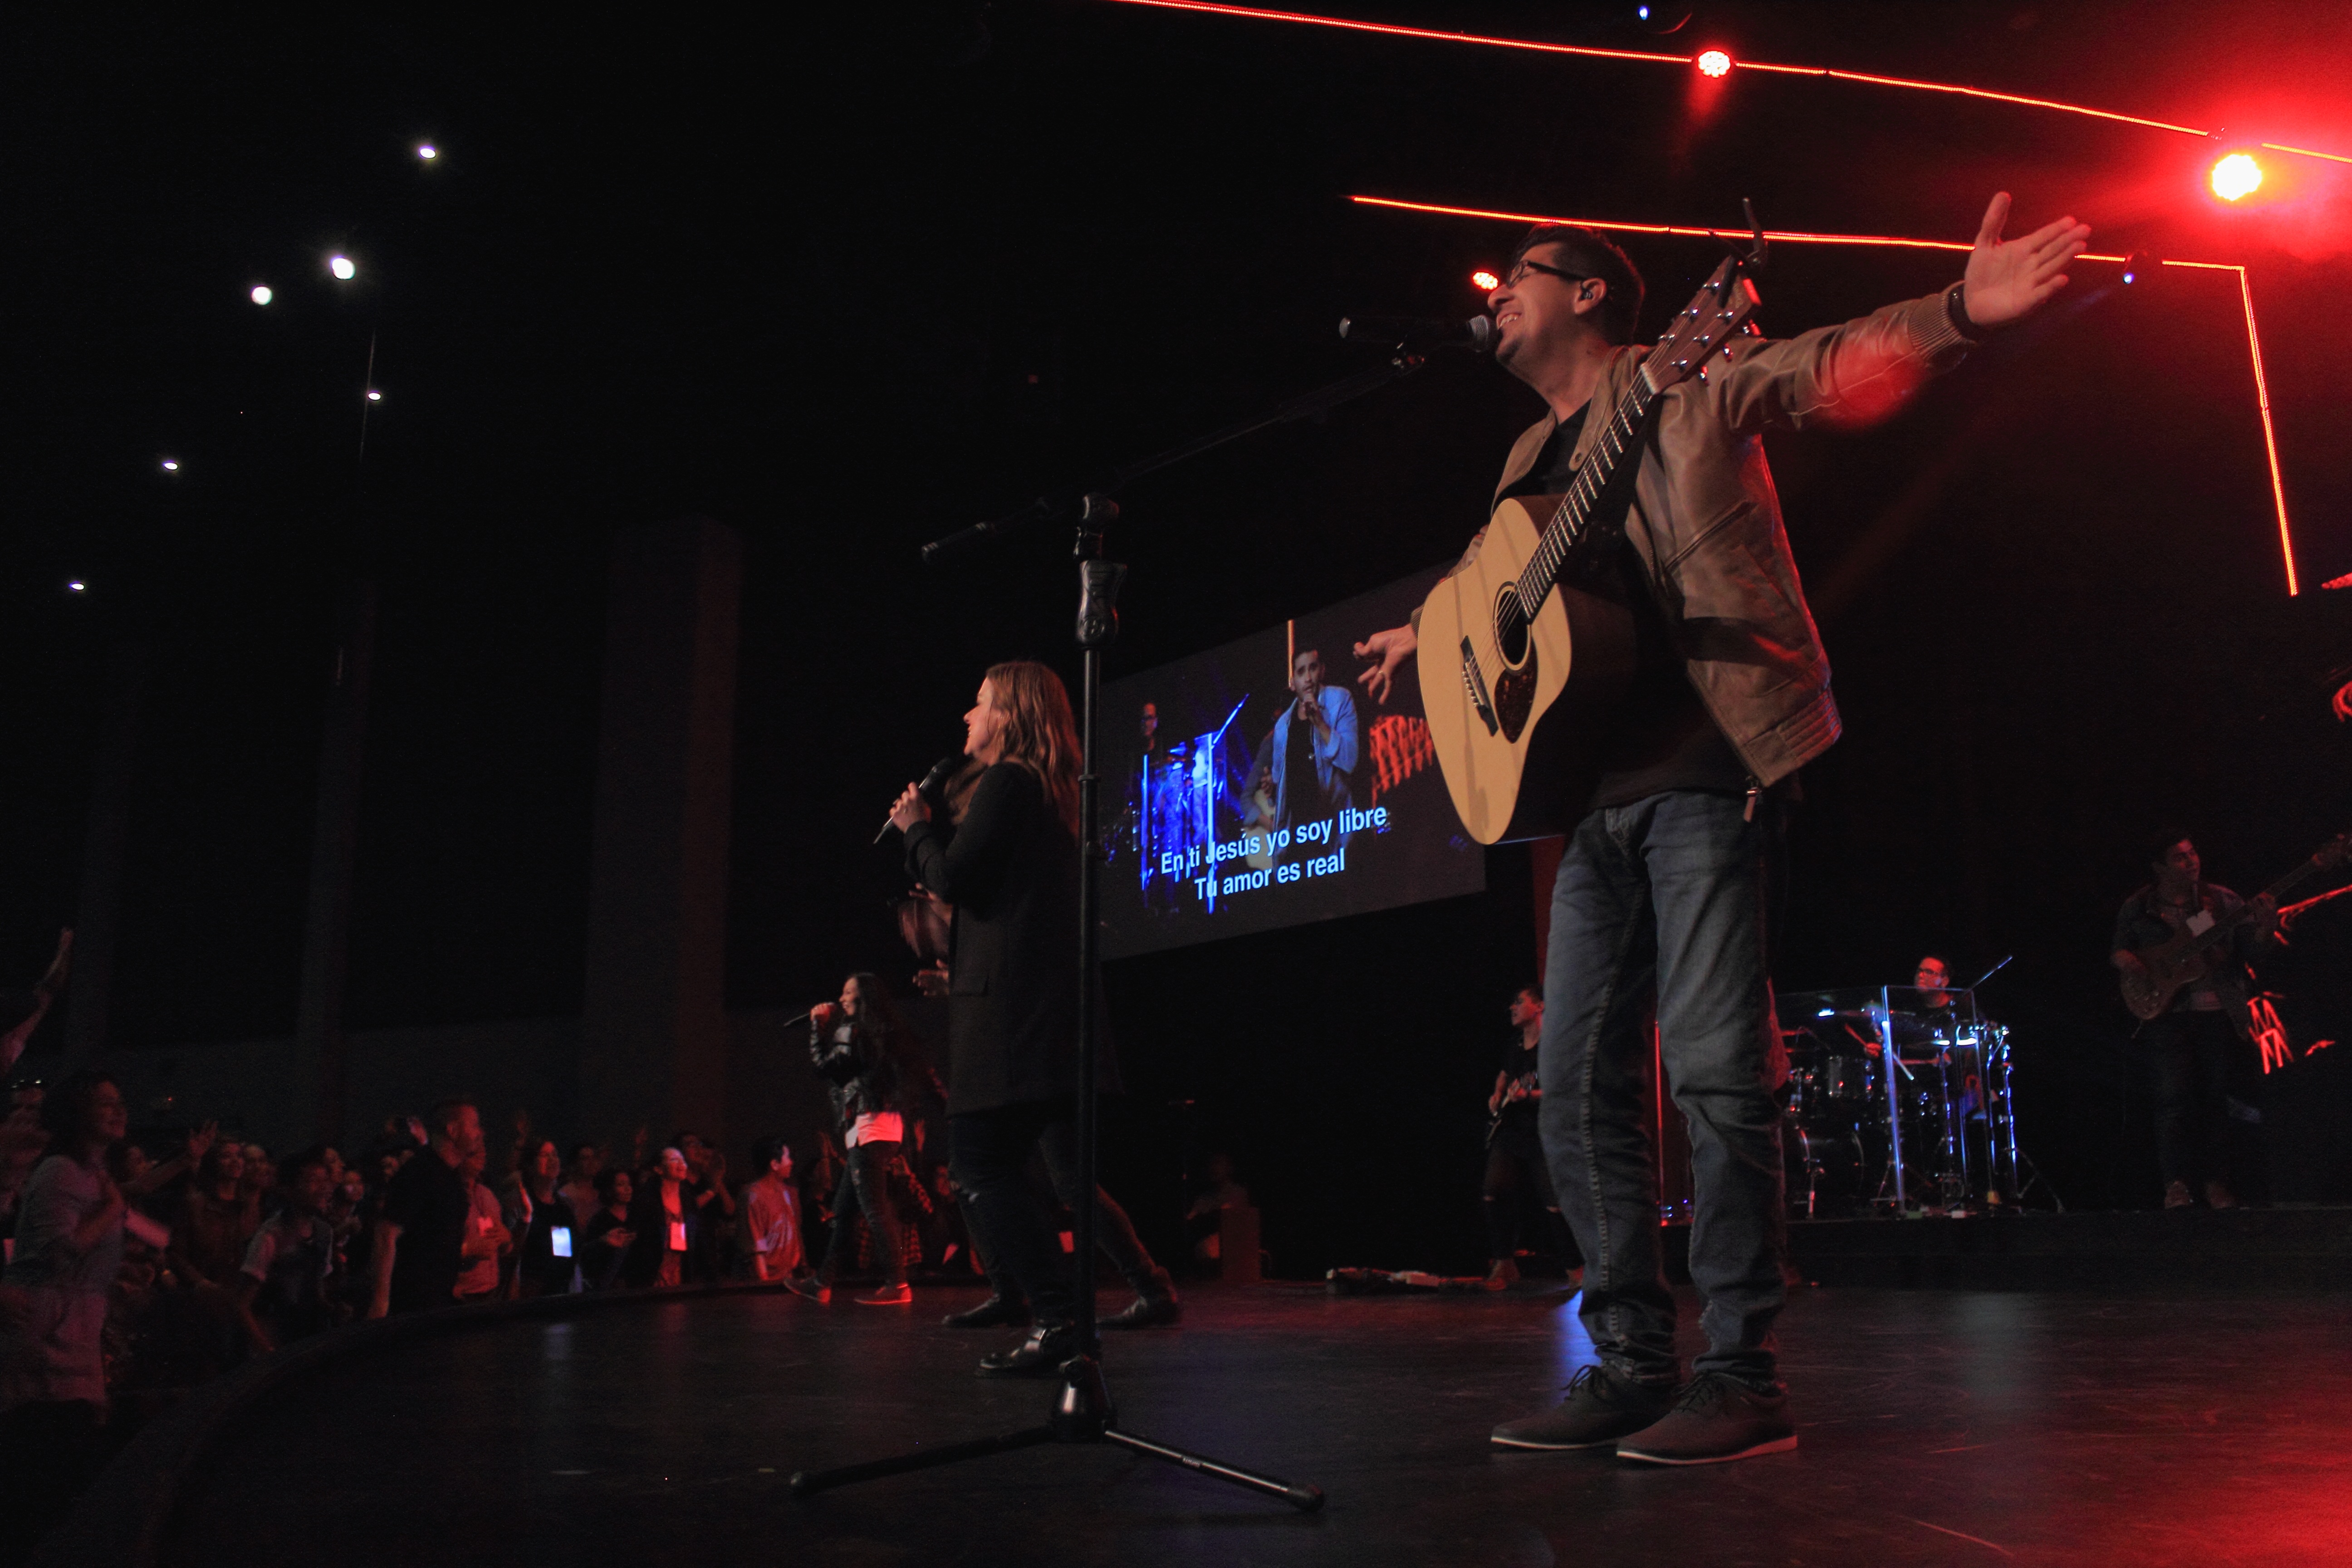
music, concert, musician, performance art, stage, performance, entertainment, performing arts, rock concert, musical theatre